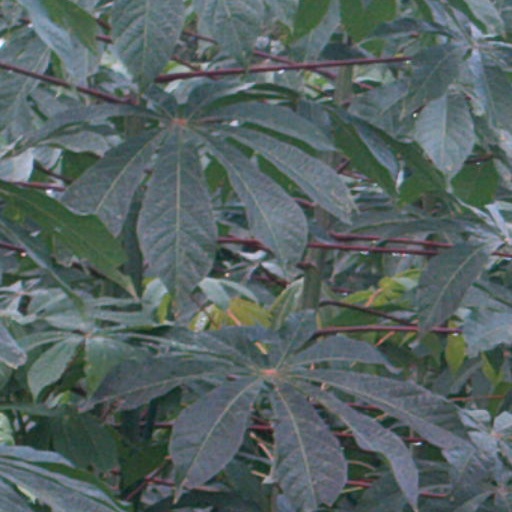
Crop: cassava